Dexter cattle

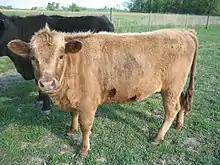
Dun heifer

The Dexter originated in the eighteenth century in County Kerry, in south-western Ireland, and was apparently named after a man named Dexter, who was factor of the estates of Lord Hawarden on Valentia Island. Rotund short-legged Kerry cattle are documented from the late eighteenth century; the Scottish agriculturalist David Low, writing in 1842, describes them as the "Dexter Breed", and writes "When any individual of a Kerry drove appears remarkably round and short legged, it is common for the country people to call it a Dexter". Until the second half of the nineteenth century the Dexter was considered a type within the Kerry breed; from 1863 it was shown in a separate class at the agricultural shows of the Royal Dublin Society. A joint herd-book, "The Kerry and Dexter Herd Book", was established in 1890, and a breed society, the Kerry and Dexter Cattle Society of Ireland, was started in 1917; the name was shortened to the Kerry Cattle Society of Ireland in 1919.